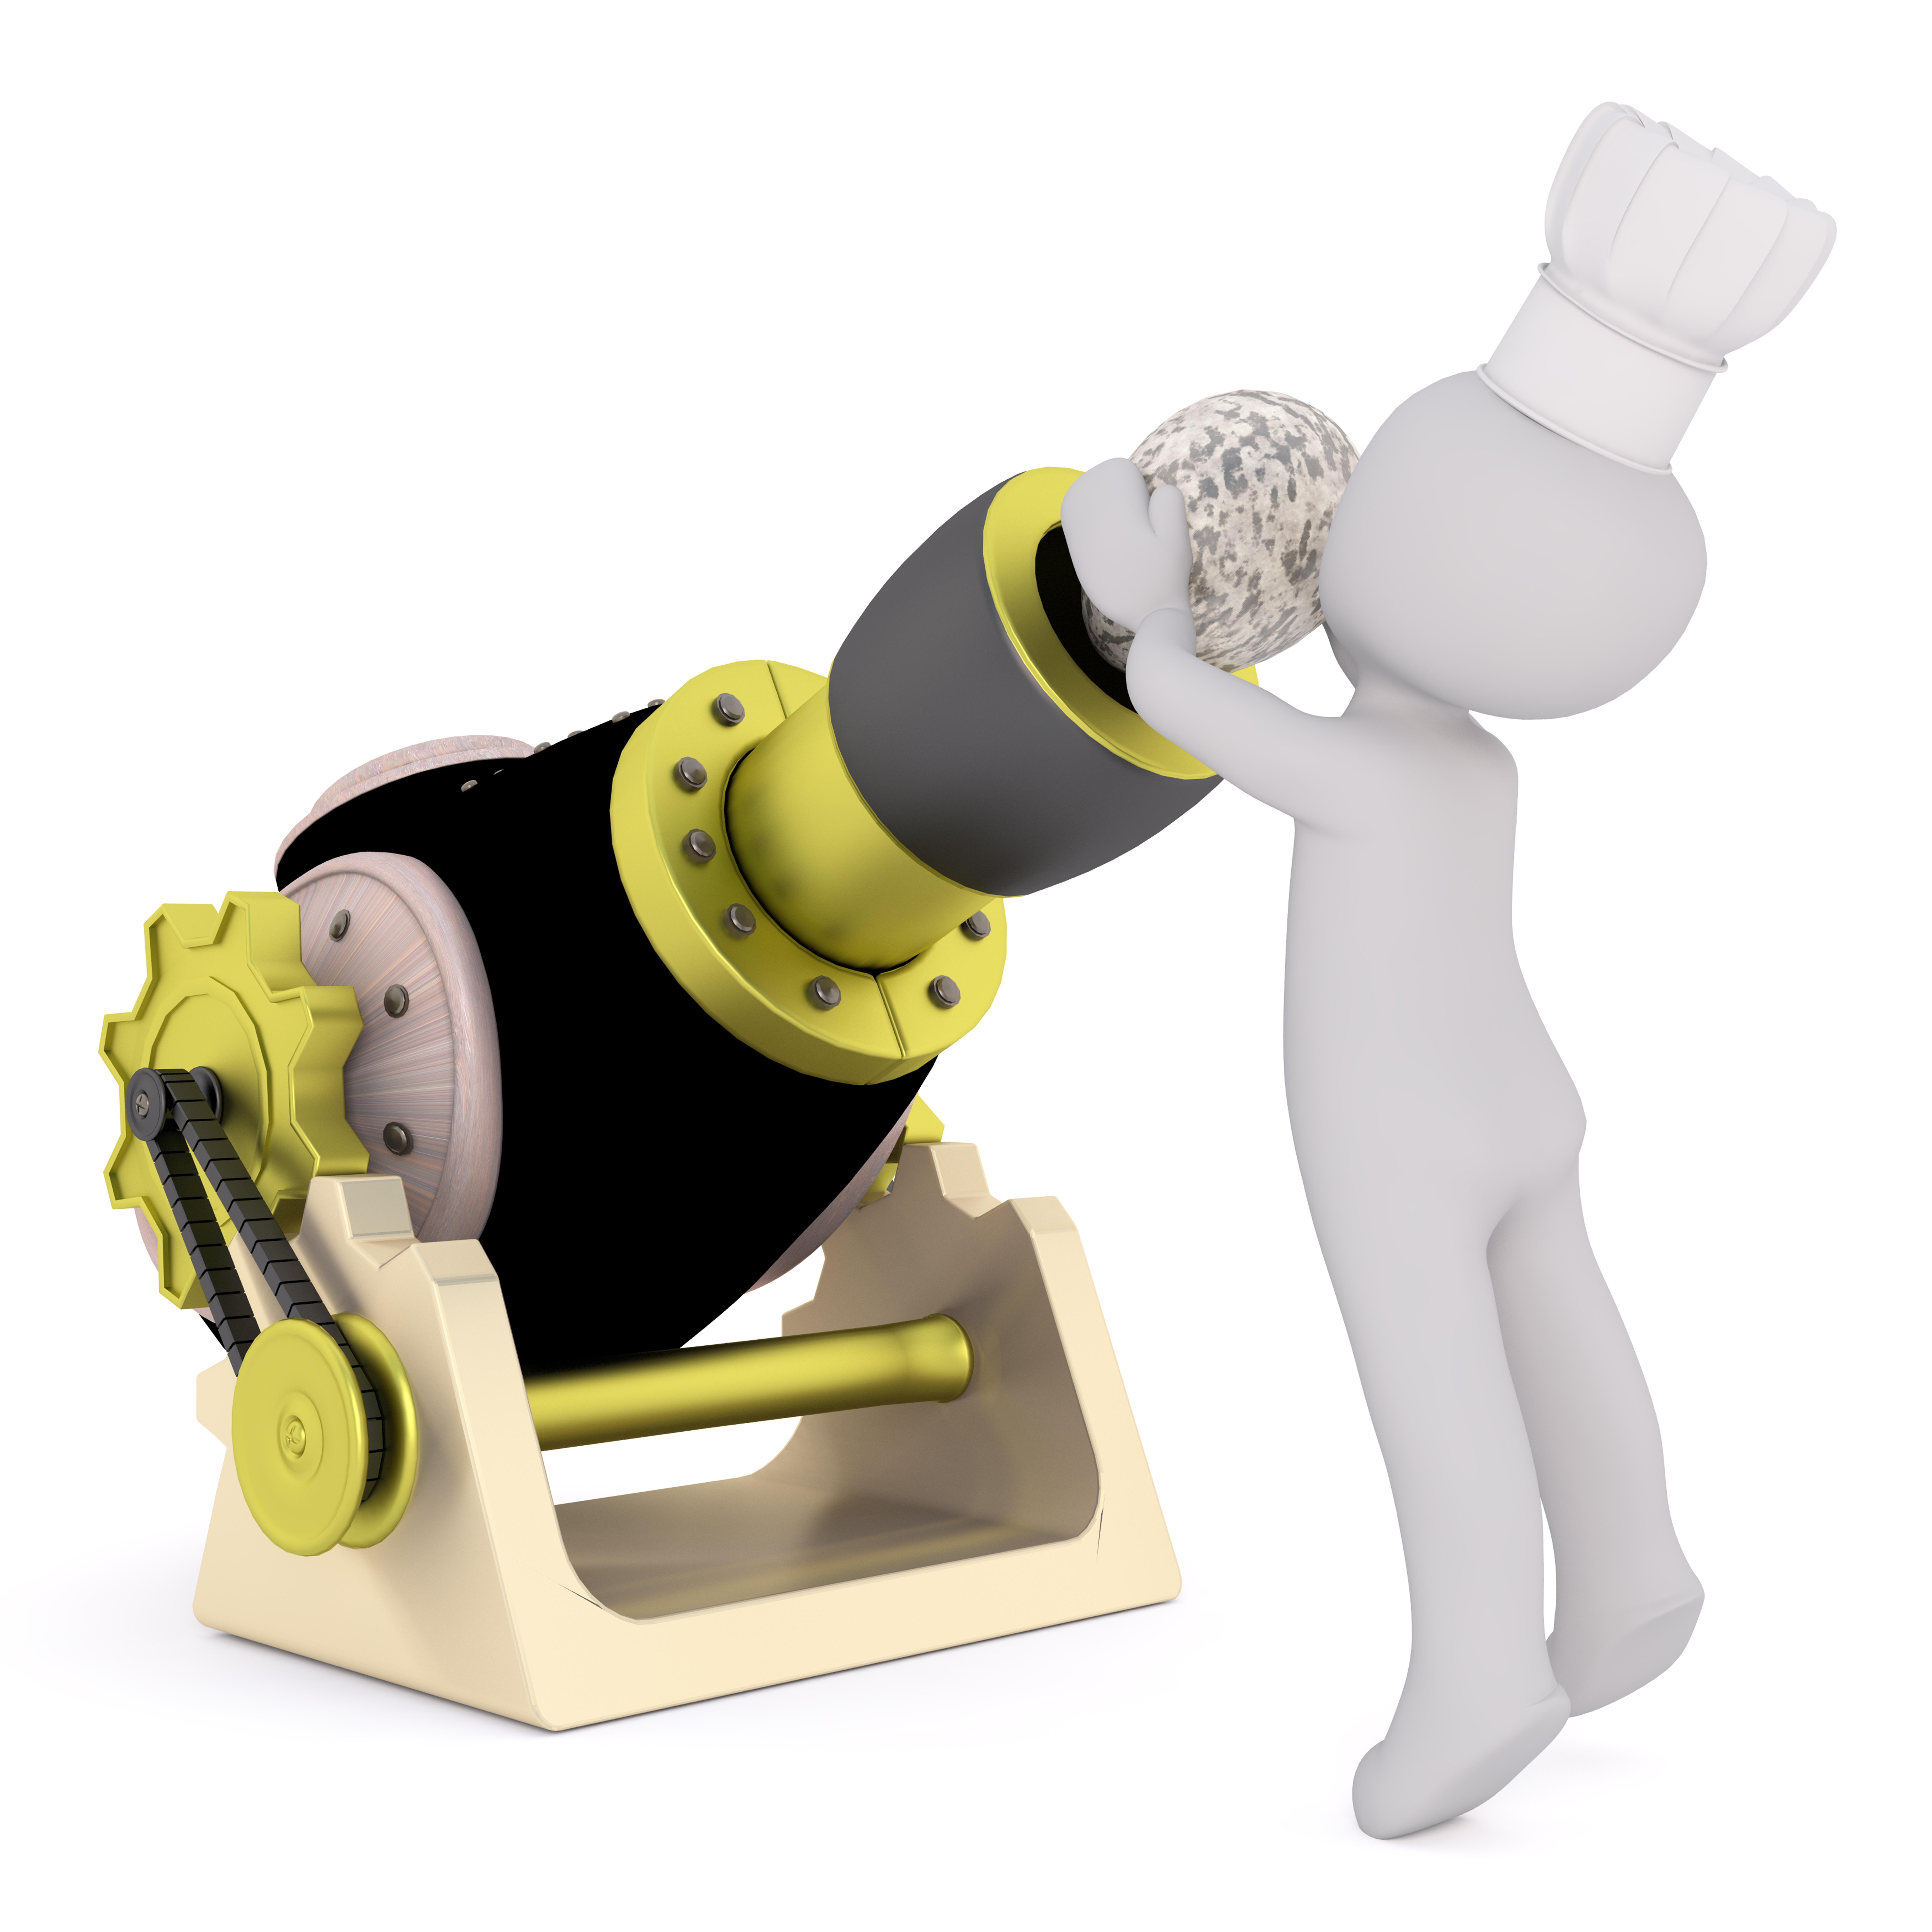
hand, white, isolated, model, arm, toy, egg, product, figurine, ball, gun, shoot, 3d, trophy, males, cartoon, white male, 3d model, full body, free image, 3d man, 3d men, cannon fodder